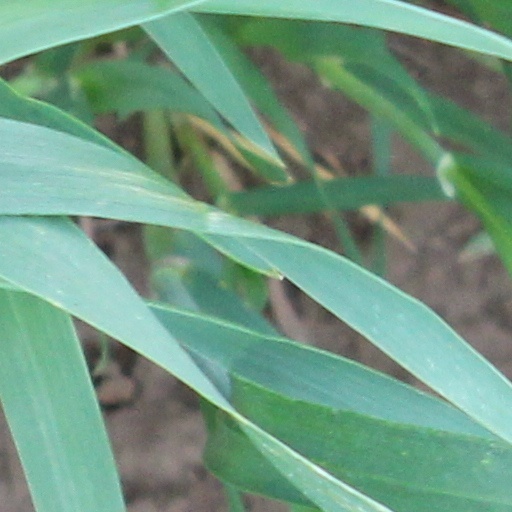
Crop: wheat